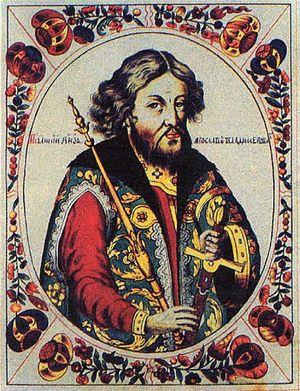
Georges Iᵉʳ est le second roi du royaume unifié de Géorgie. Appartenant à la dynastie des Bagrations, il règne de 1014 à 1027.
Cette page dresse une liste de personnalités nées au cours de l'année 978 :